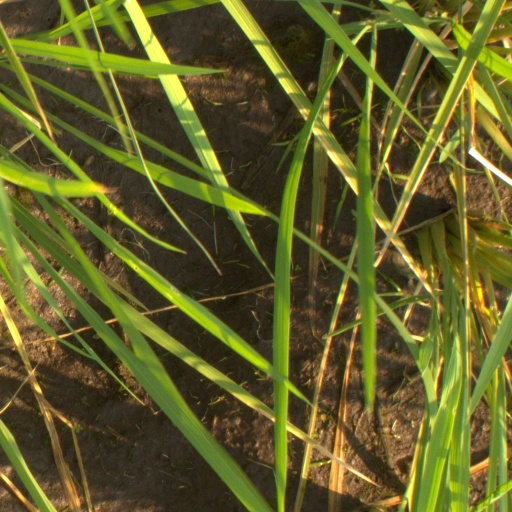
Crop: rice